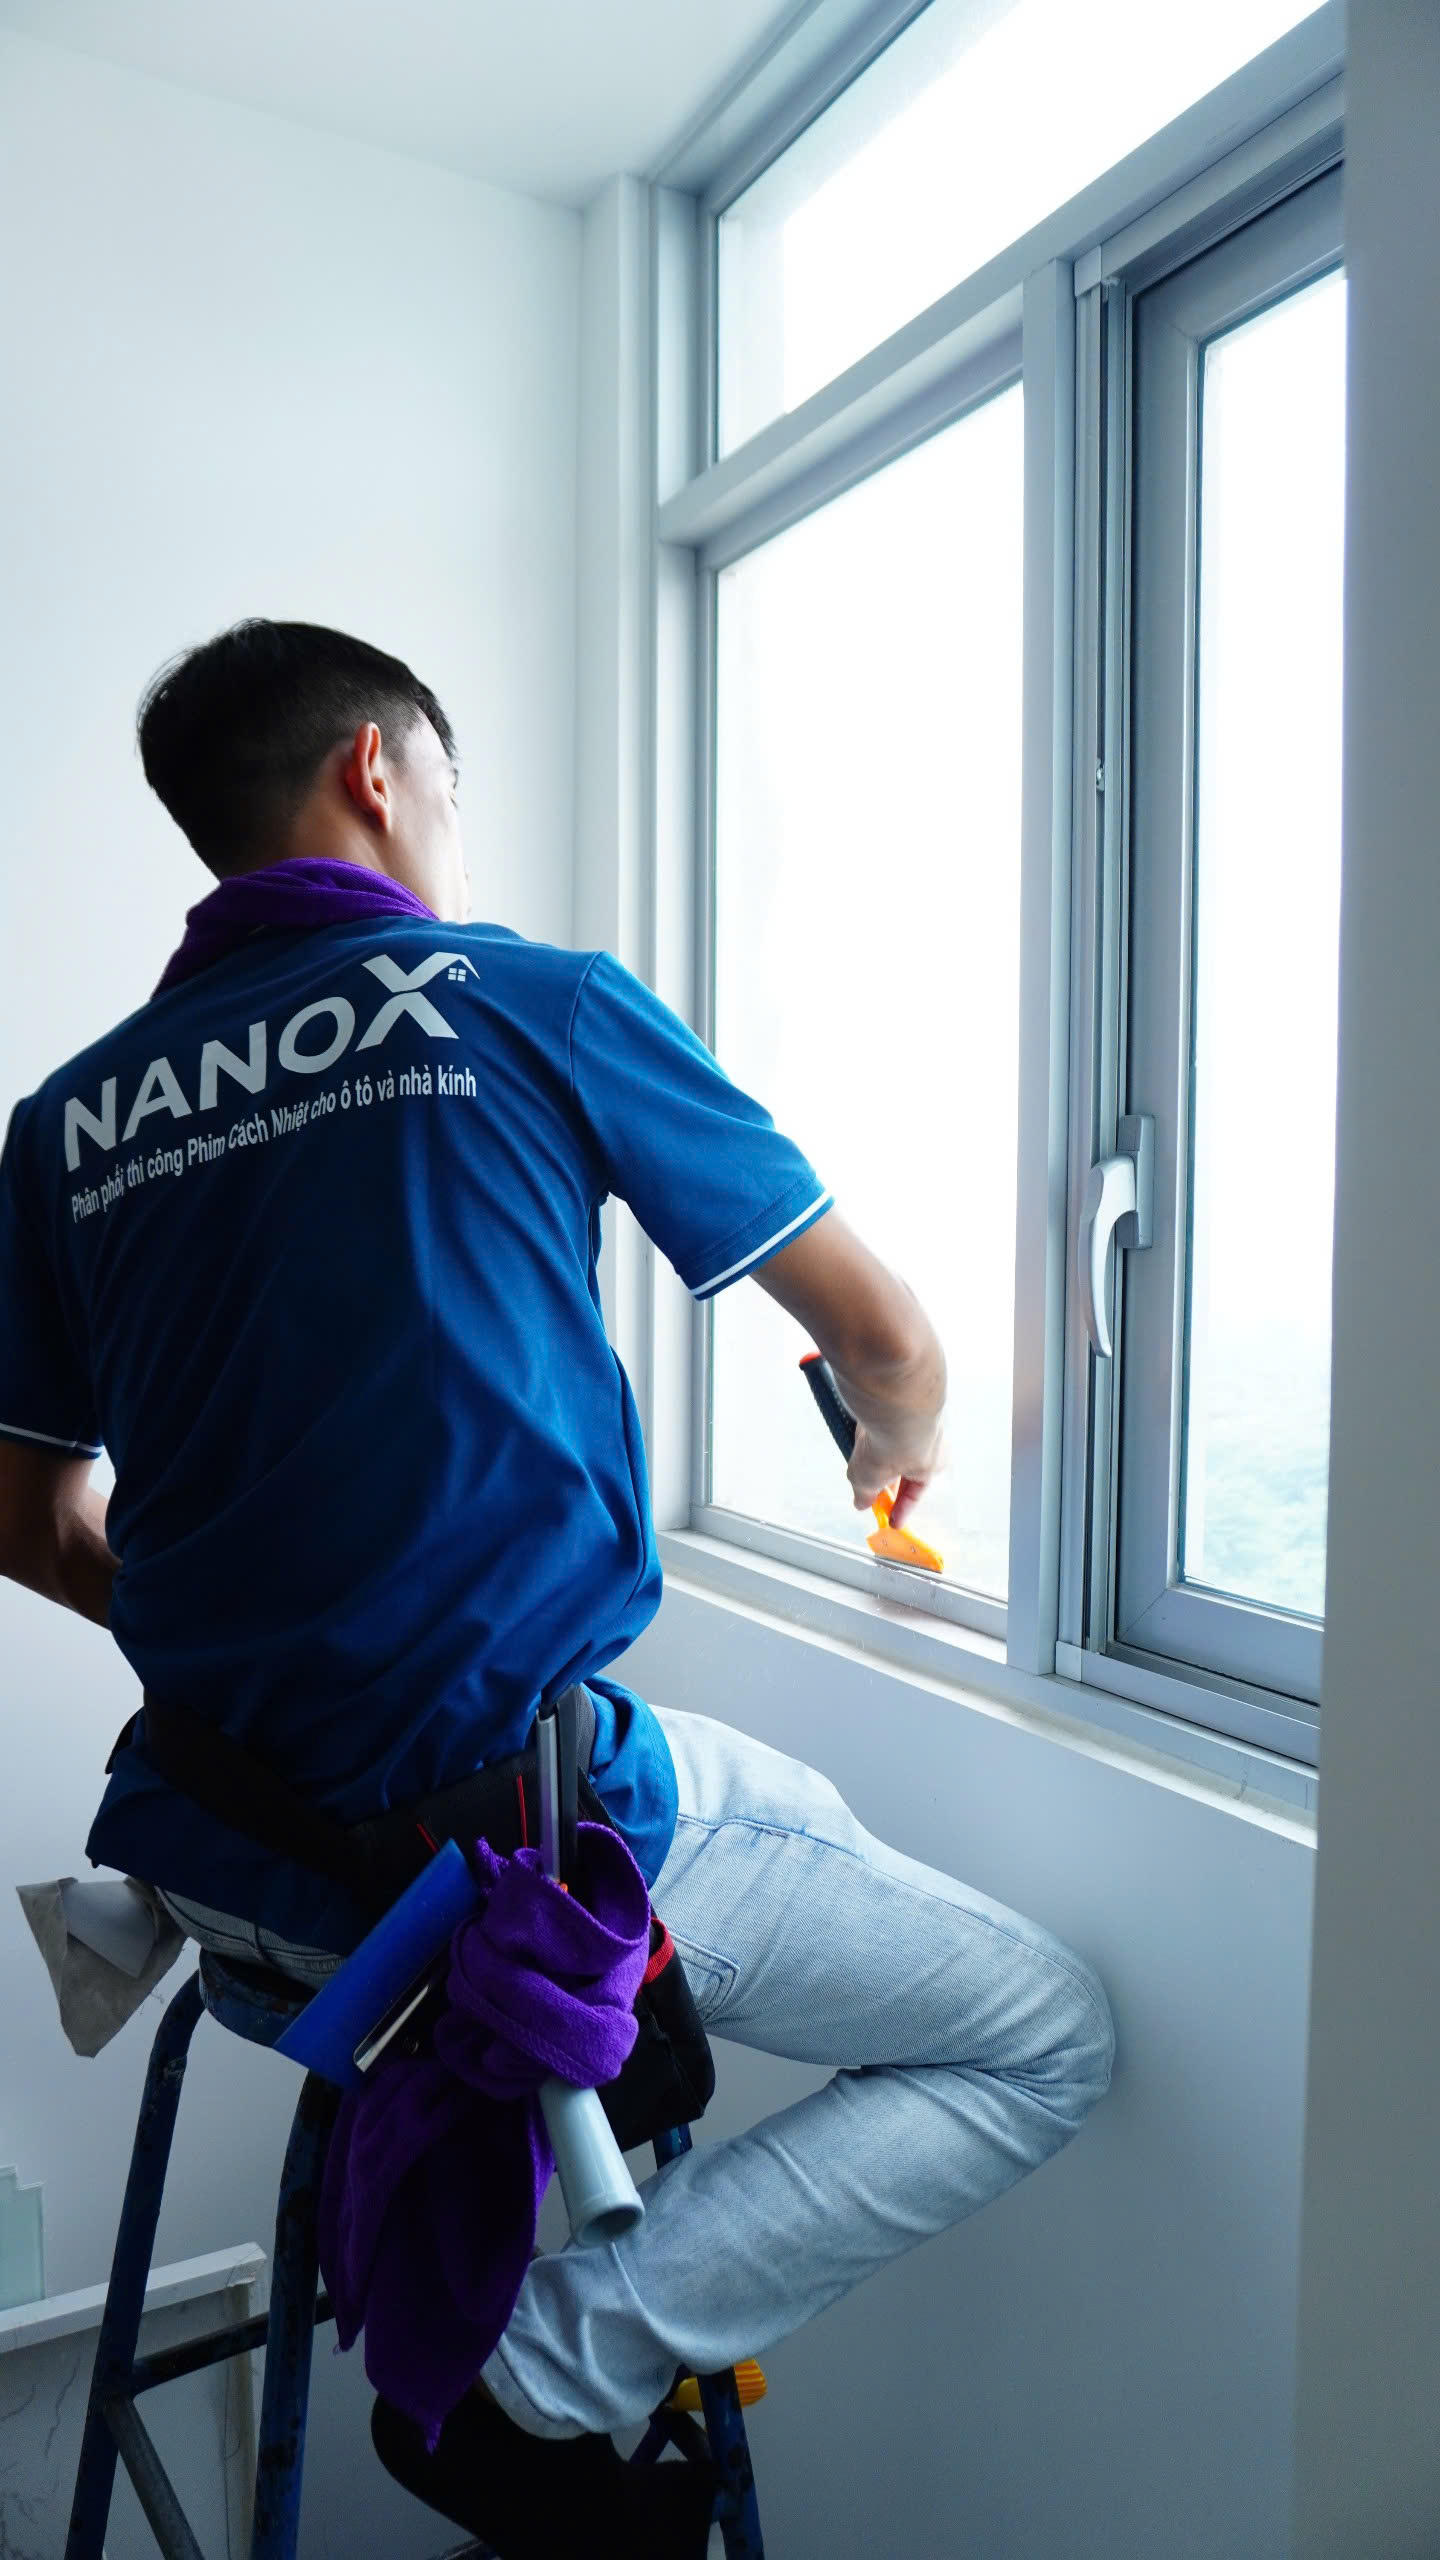
work, joint, shoulder, window, sleeve, elbow, Luggage and bags, backpack, recreation, bag, belt, electric blue, t shirt, personal protective equipment, workwear, fashion design, room, job, sportswear, knee, rock climbing equipment, adventure, baggage, camera, sitting